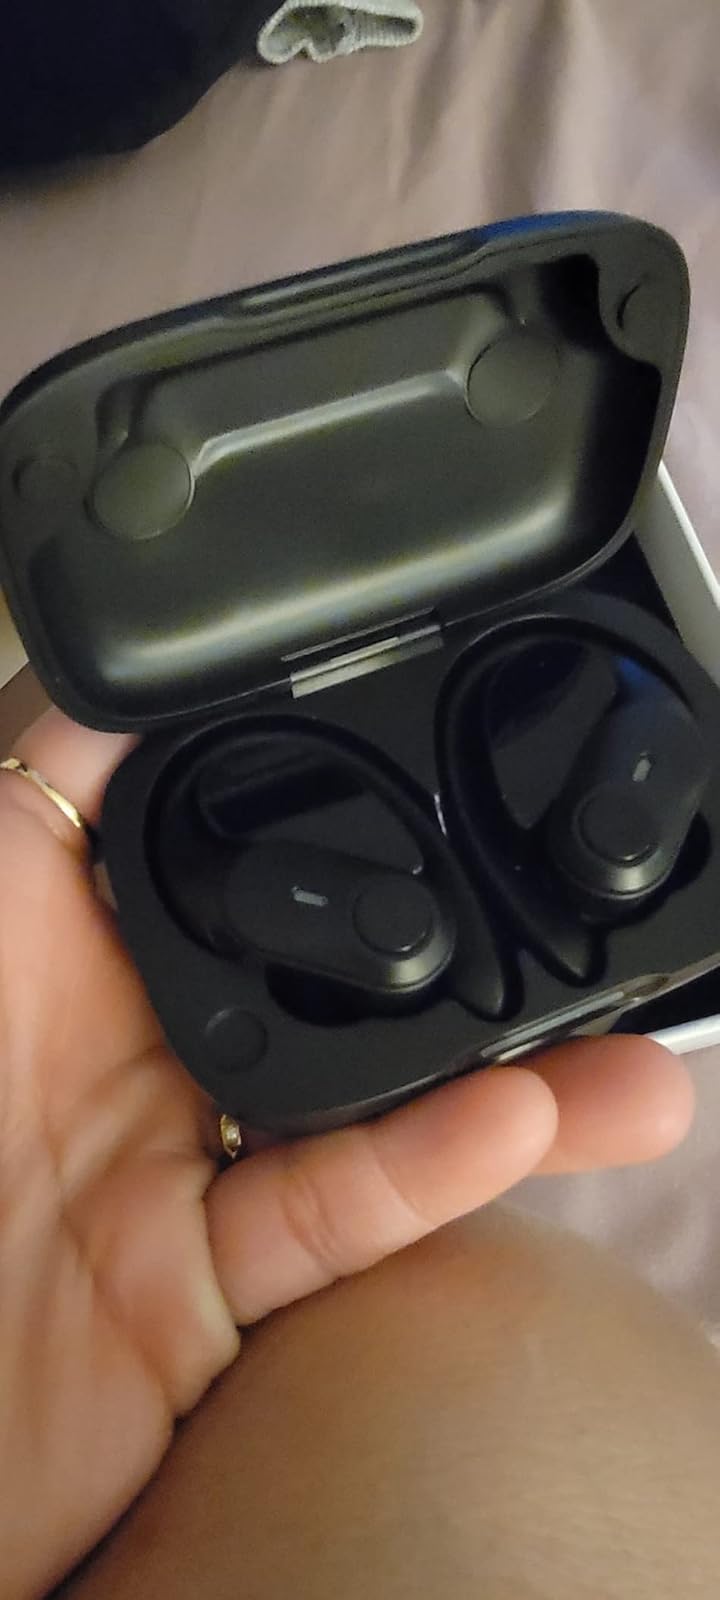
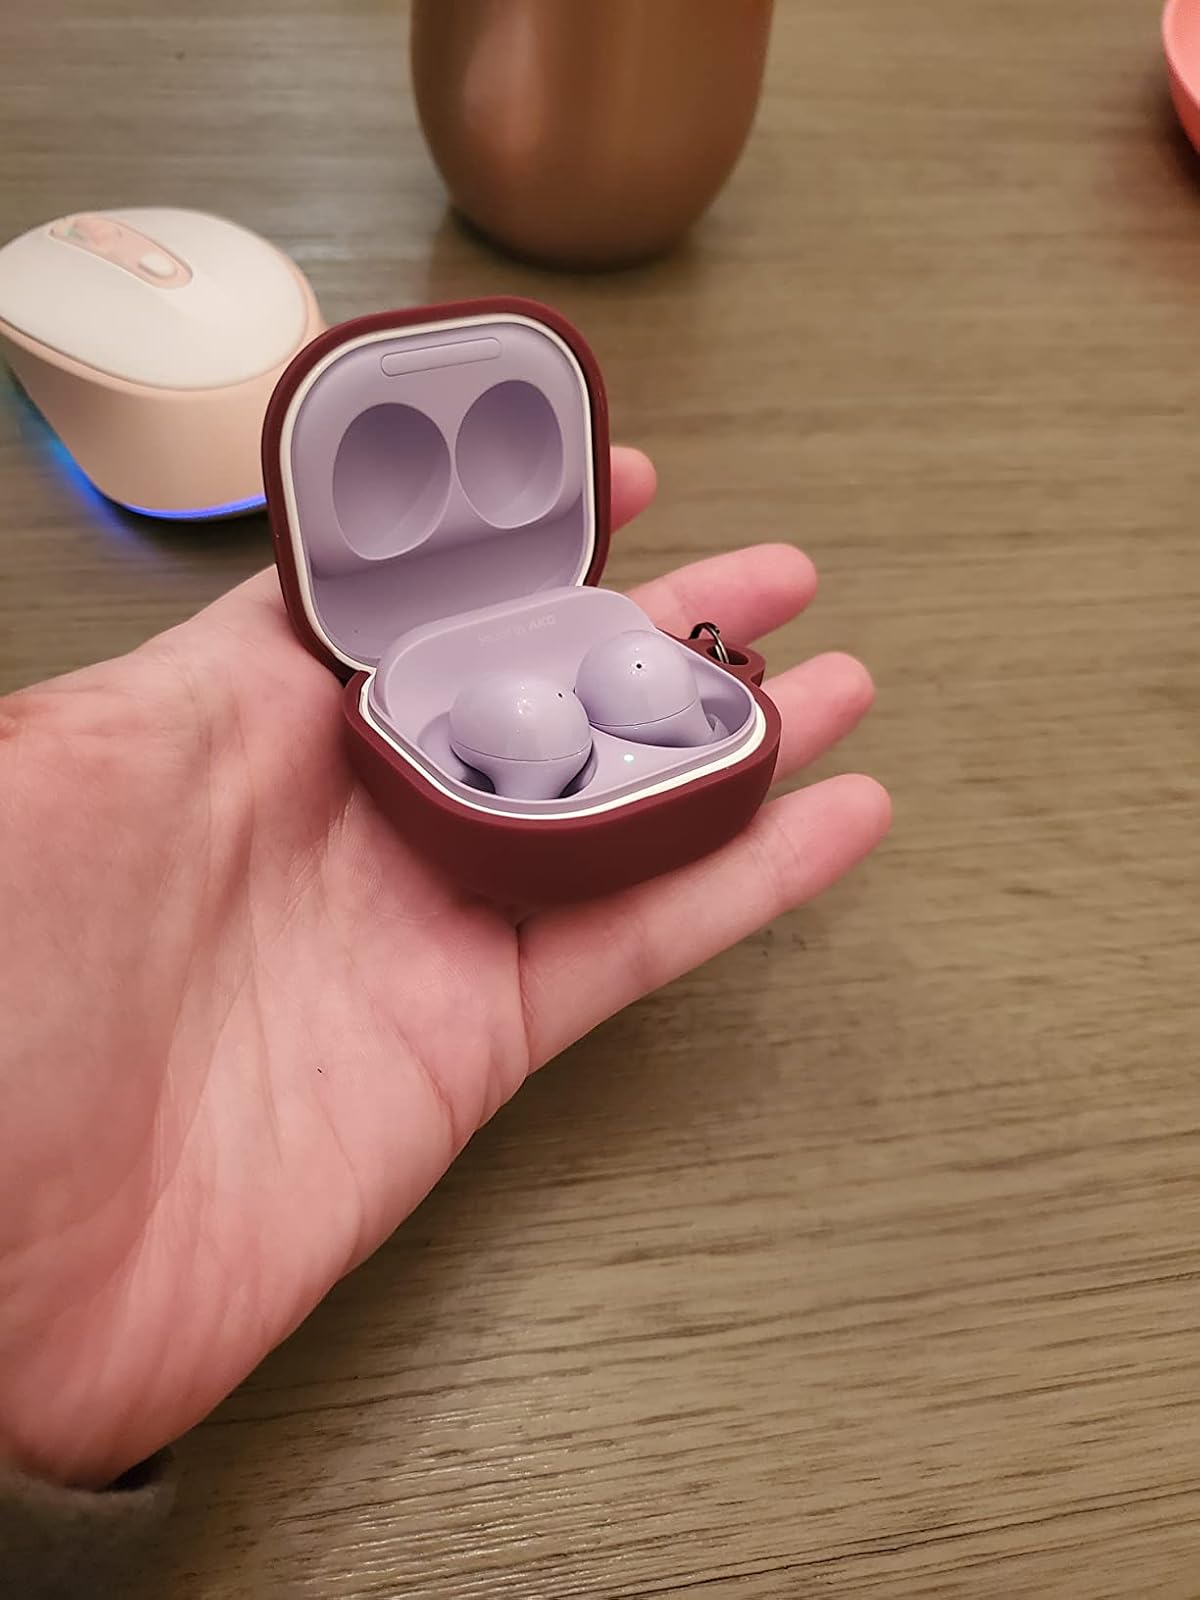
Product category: earbuds
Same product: no